MilSim

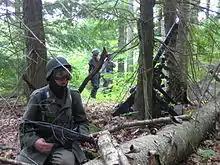
MilSim players wearing outfits loosely based on Wehrmacht uniforms during a World War II battle scenario

Similar to historical reenactments, MilSim reenactments have a focus on historical accuracy to a specific event. All weaponry, uniforms, and equipment are suggested or required to be period-accurate. Food, terminology, and living arrangements can be inspired by the period; such as World War II, Desert Storm, or the Yugoslav Wars. Sides are usually not glorified, and attendees are encouraged to see battles through the eyes of an ordinary soldier.